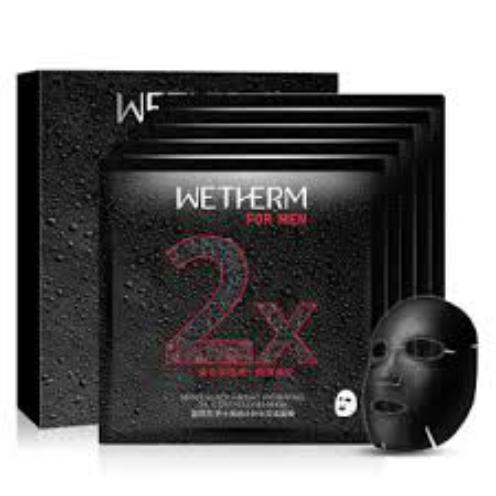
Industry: Necessities